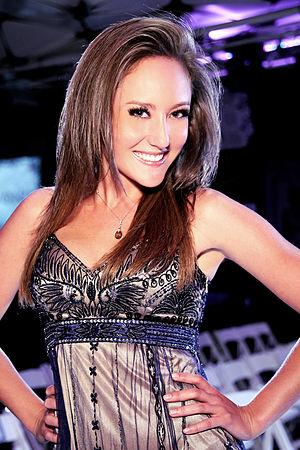
Lauren C. Mayhew est une actrice américaine, née le 27 novembre 1985 à Tampa.